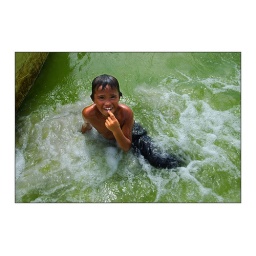
while strolling along the beach, i saw this kid playing in the water close to one of the boats